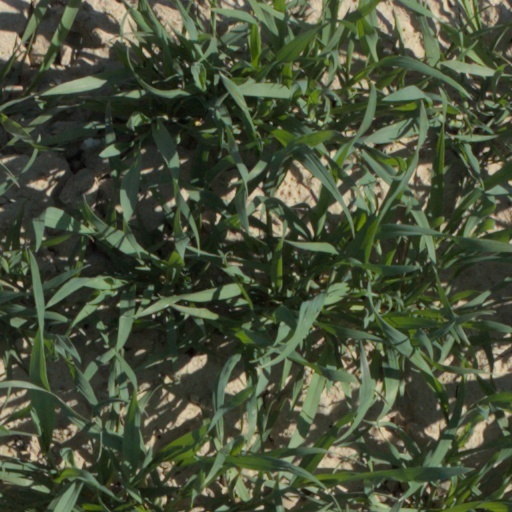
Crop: wheat